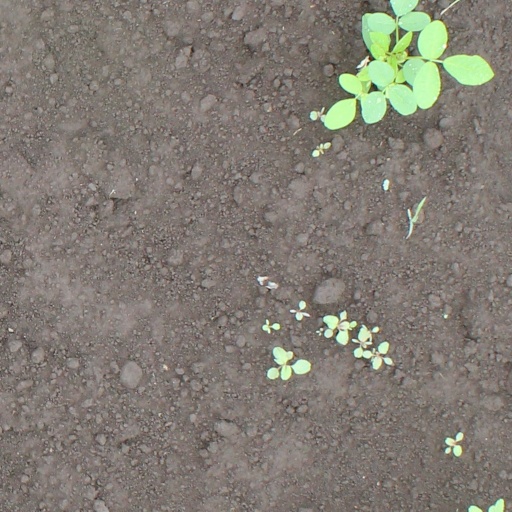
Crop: soybean